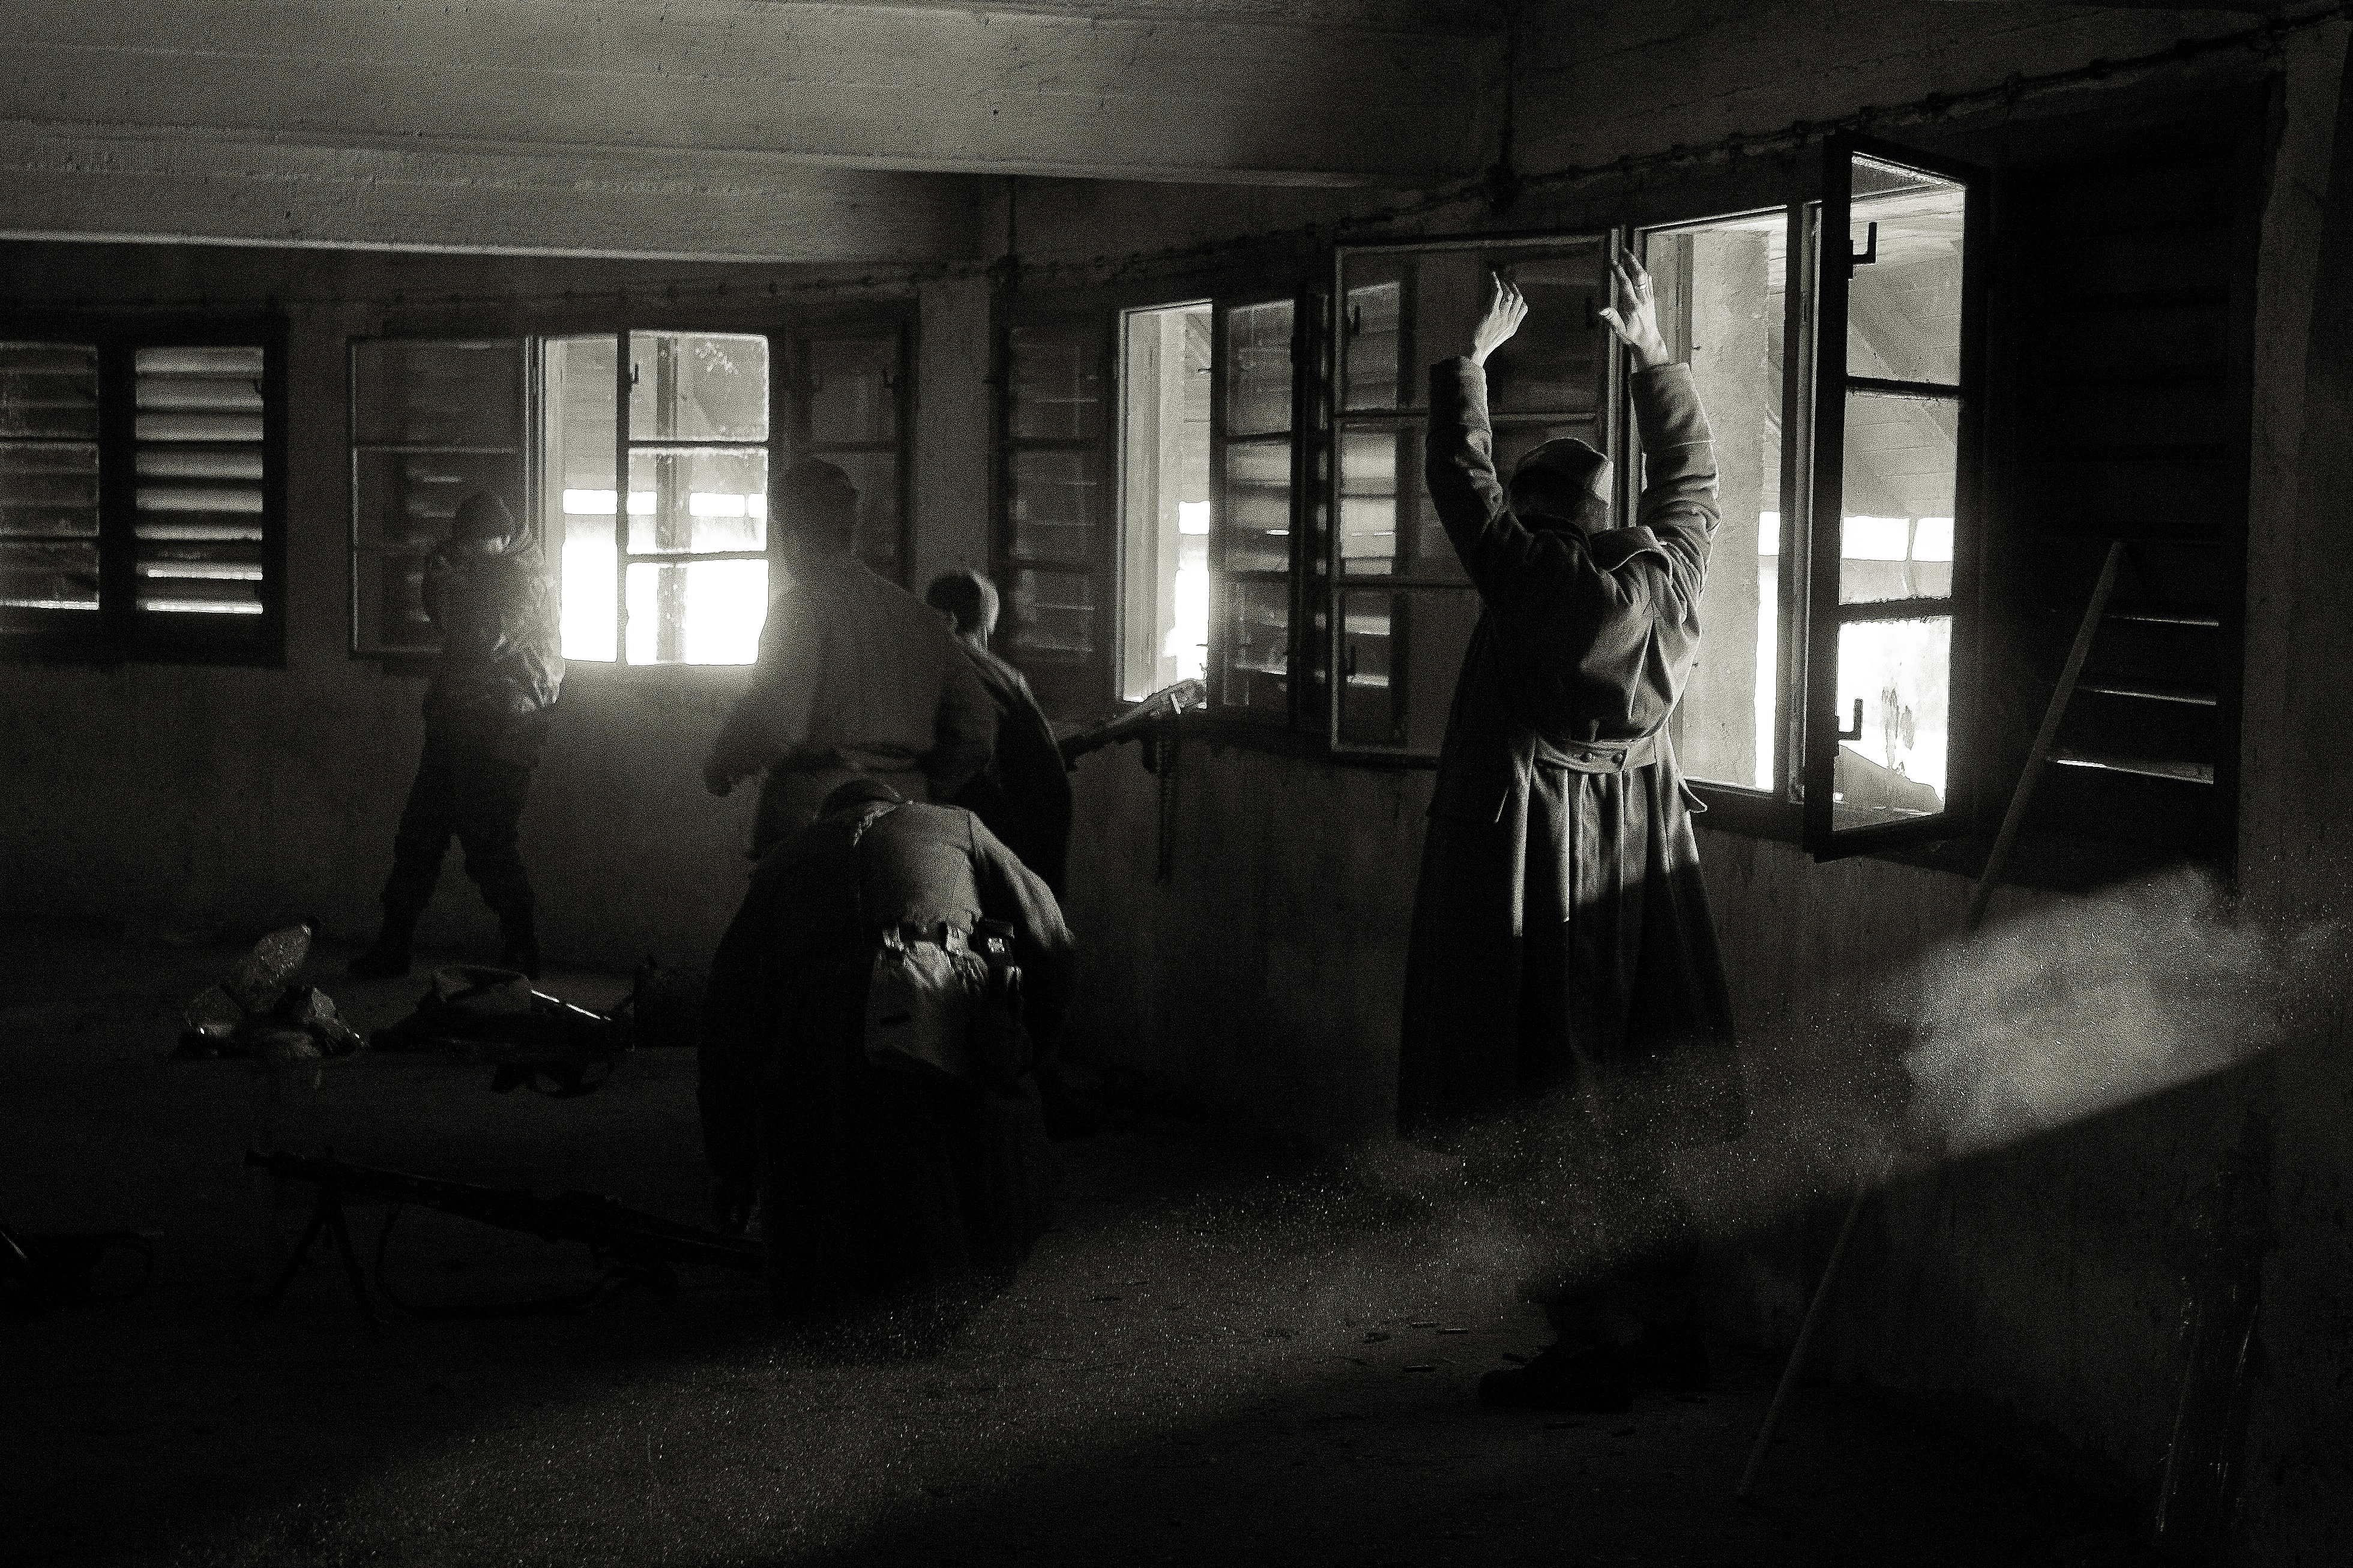
light, black and white, white, shadow, darkness, black, monochrome, photograph, image, screenshot, monochrome photography, film noir